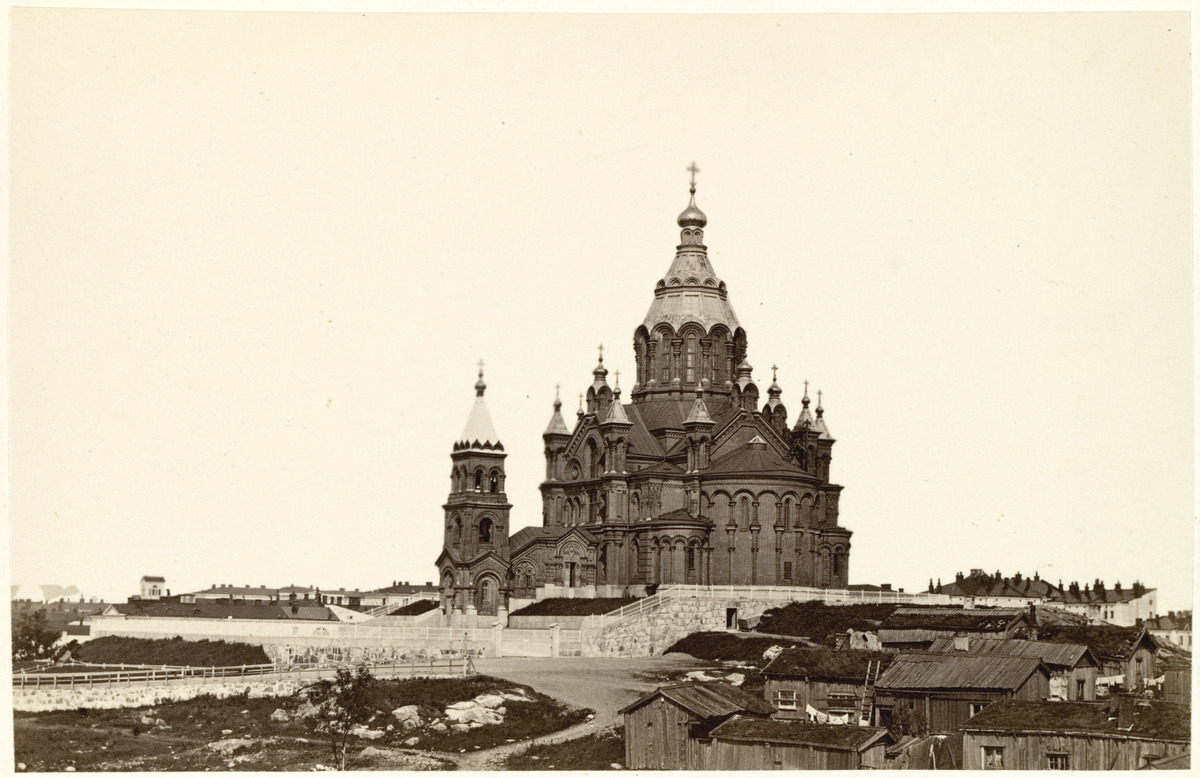
Uspenskin katedraali (Uusi venäläinen kirkko), Katajanokan suunnalta katsottuna, arkkitehti A
sisällön kuvaus: Uspenskin katedraali (Uusi venäläinen kirkko), Katajanokan suunnalta katsottuna, arkkitehti A. M. Gornostajev 1868. Kellotorni korotettu 1869. Etualalla Katajanokan vanhoja puisia asuinrakennuksia, taustalla Pohjoisesplanadin rakennusten kattoja.

Vyer

af Helsingfors

-sarjasta, "Nya ryska kyrkan (från Skatudden)". mustavalkoinen
Kuvaaja: Hoffers, Eugen, valokuvaaja
Ajankohta: kuvausaika 1869 - 1872
Paikka: Suomi, Uusimaa, Helsinki, Katajanokka Helsinki, Kanavakatu 1
Aiheet: kirkot, puurakennukset, kalliot